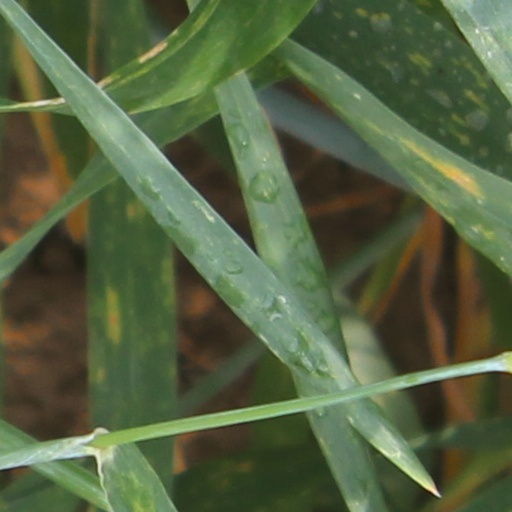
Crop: wheat